Disability in Peru

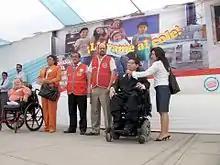
Third Congress Vice President Michael Urtecho and Congressmen Gian Carlo Vacchelli and John Reynaga participated in the launch of the school enrollment campaign for children, adolescents and young people with some form of disability.

A new program to help low income women and people with disabilities in Peru obtain technology-related jobs was initiated in 2017. The program created an online platform where employers could identify job candidates.